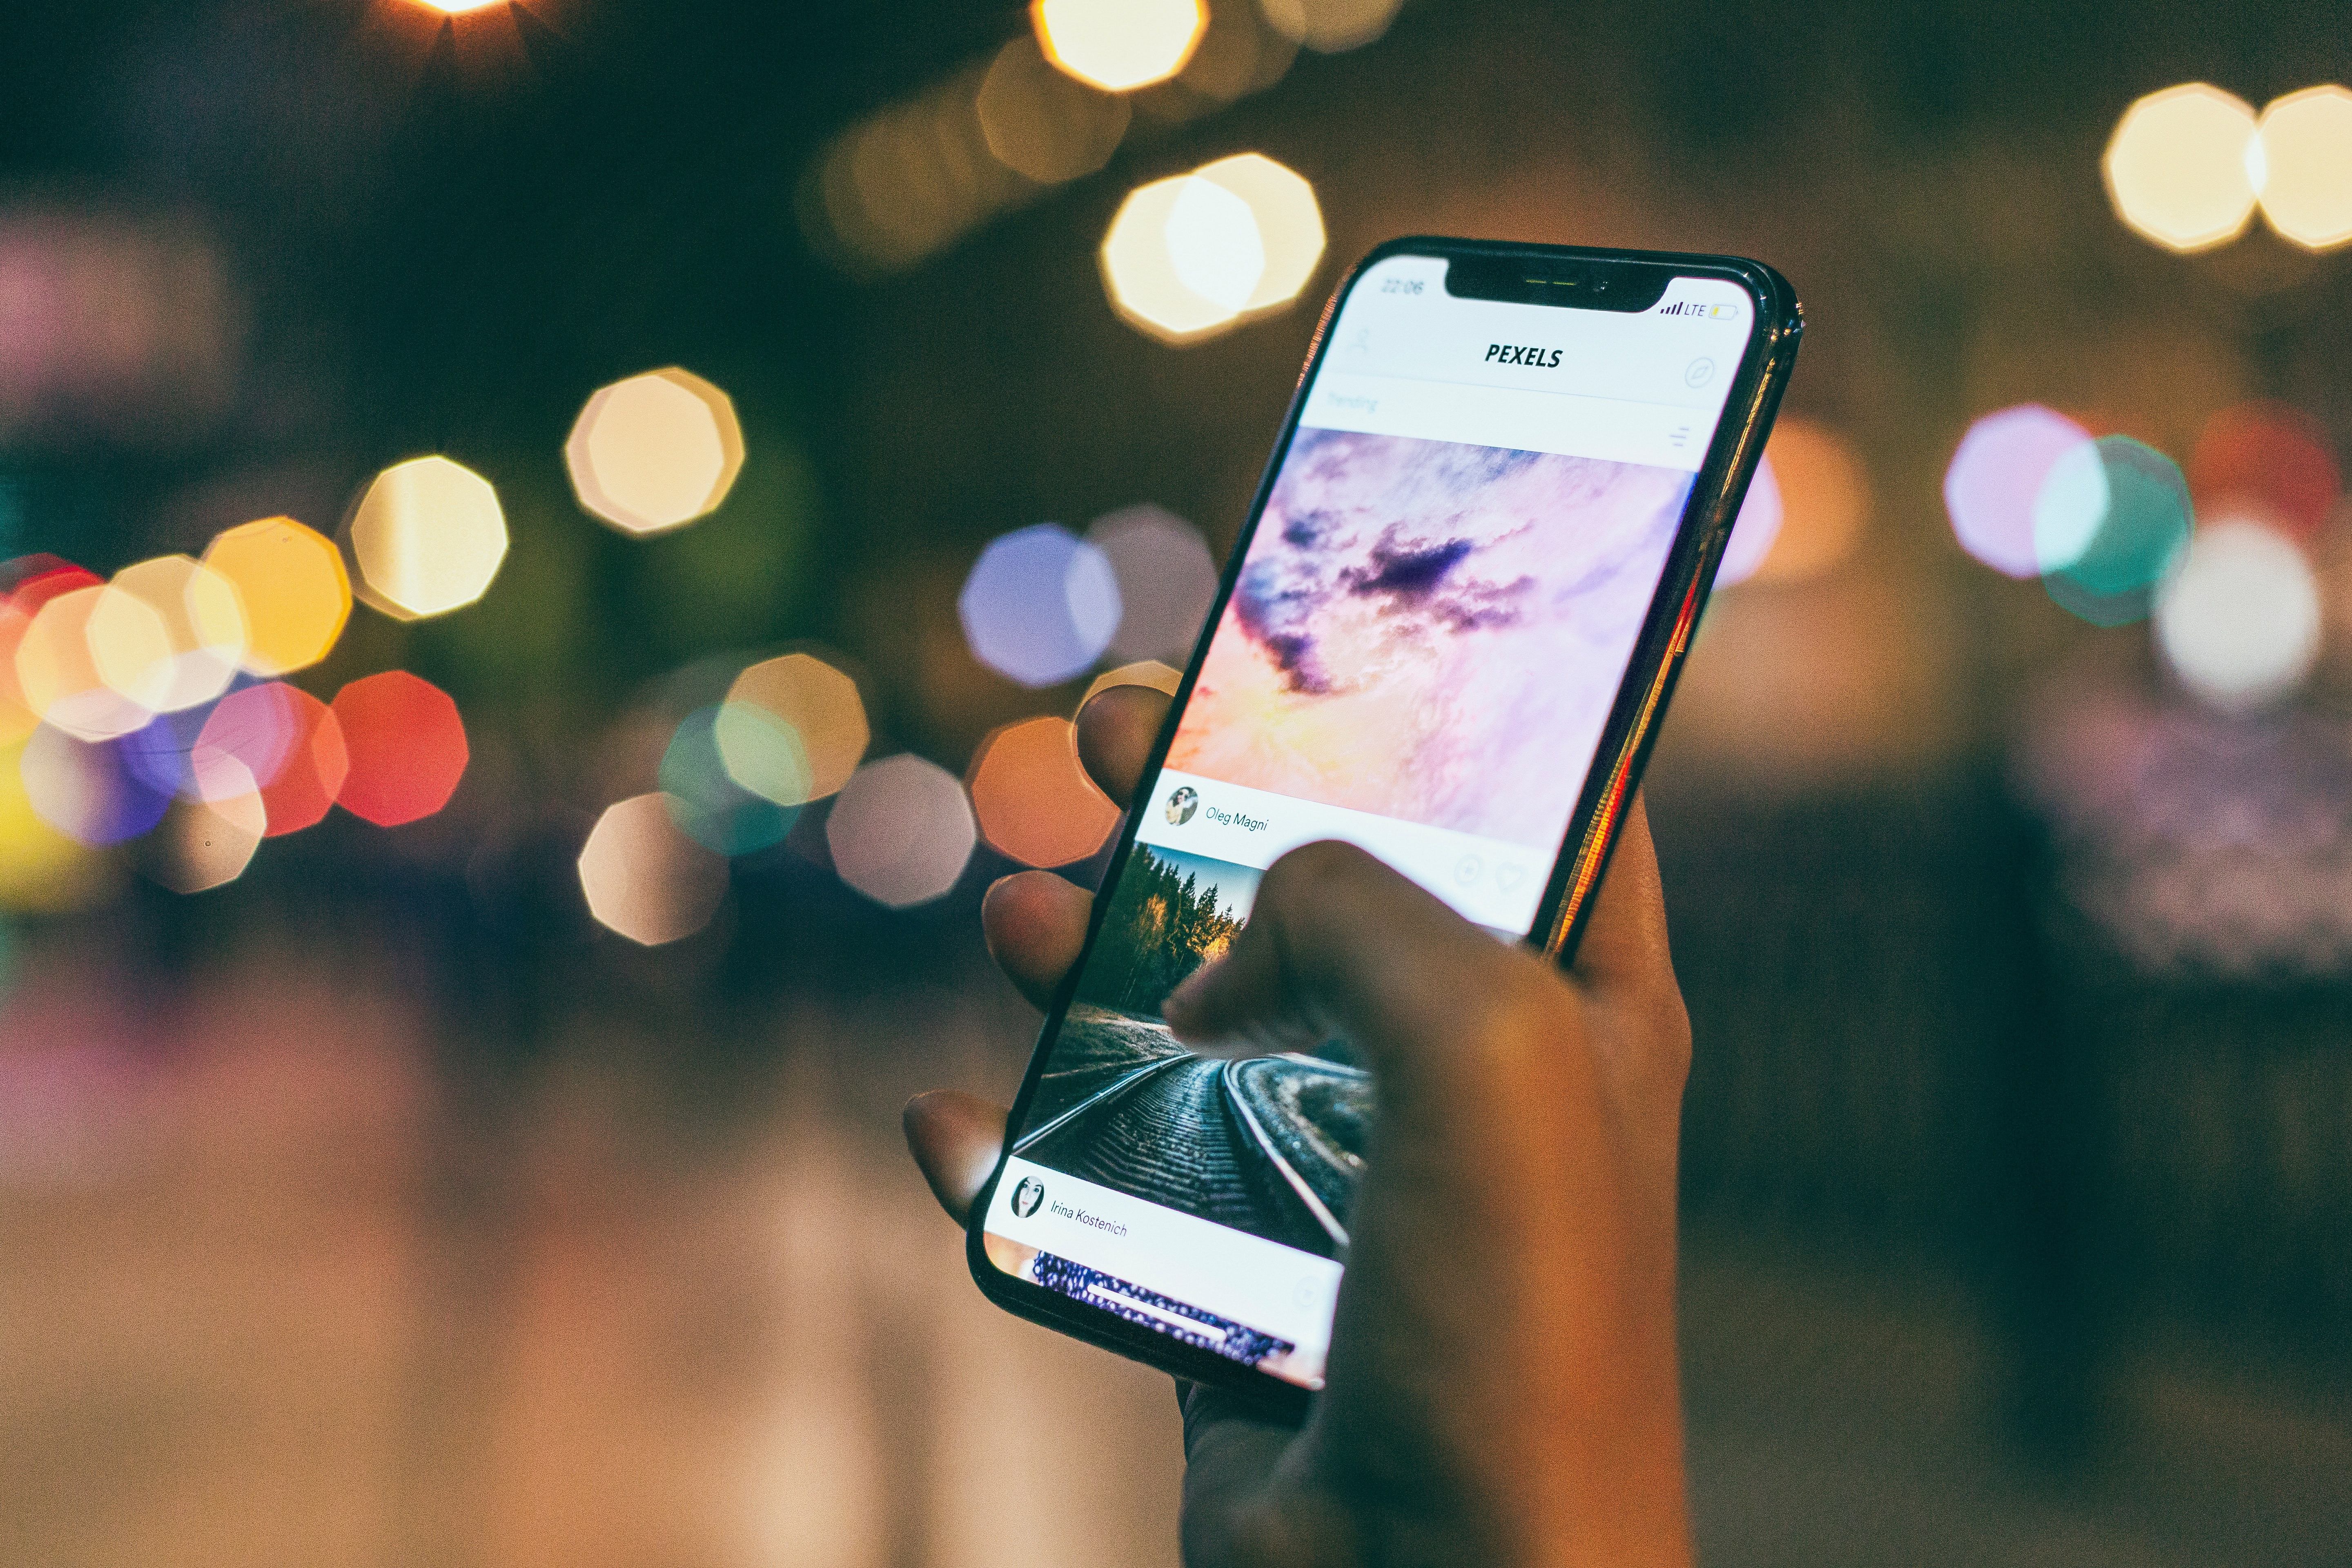
gadget, smartphone, mobile phone, technology, electronic device, communication device, portable communications device, hand, feature phone, tree, photography, finger, telephony